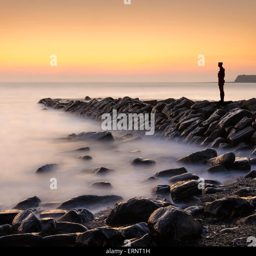
a metal sculpture on a stone jetty overlooks calm waters